Behemoth: Or the Game of God

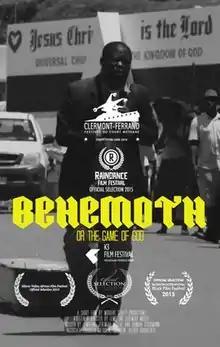

Behemoth: Or the Game of God is a 2016 Mosotho action–mystery short film directed by Lemohang Jeremiah Mosese and co-produced by Hannah Stockmann. The film stars Tseko Monaheng as 'Preacher' in the lead role.